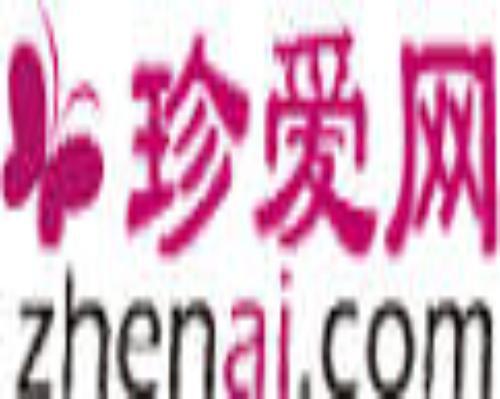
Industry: Leisure